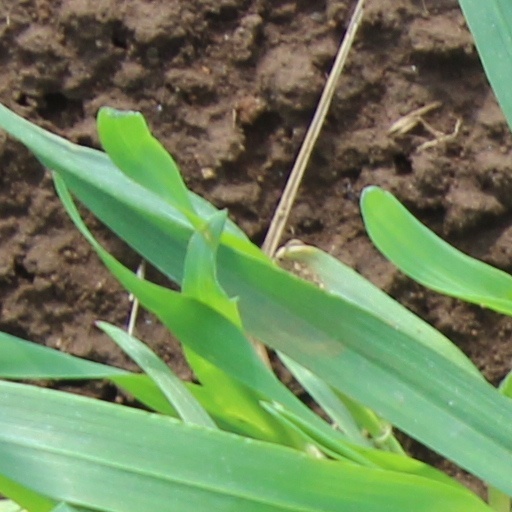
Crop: wheat